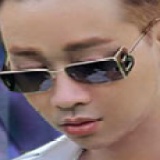
diễn viên Hải Triều